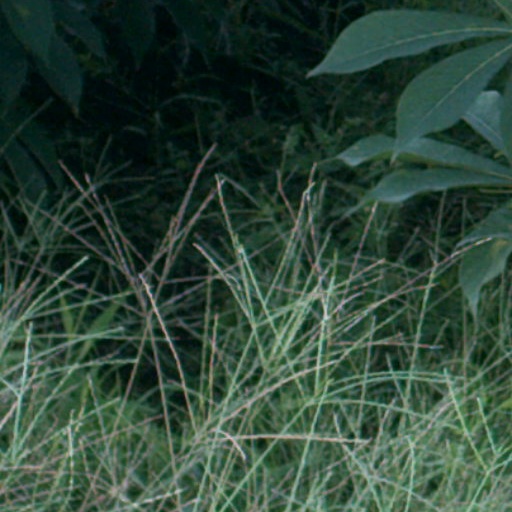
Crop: cassava